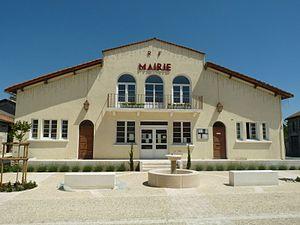
mairie de Parcoul, Dordogne, France
Parcoul est une ancienne commune du sud-ouest de la France, située dans le département de la Dordogne en région Nouvelle-Aquitaine, devenue le 1ᵉʳ janvier 2016 une commune déléguée au sein de la commune nouvelle de Parcoul-Chenaud.
Parcoul-Chenaud est, au 1ᵉʳ janvier 2016, une commune nouvelle française située dans le département de la Dordogne en région Nouvelle-Aquitaine. Elle est issue du regroupement des deux communes de Chenaud et de Parcoul.